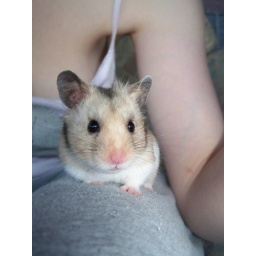
just more of his cute face in one of his frozen moods